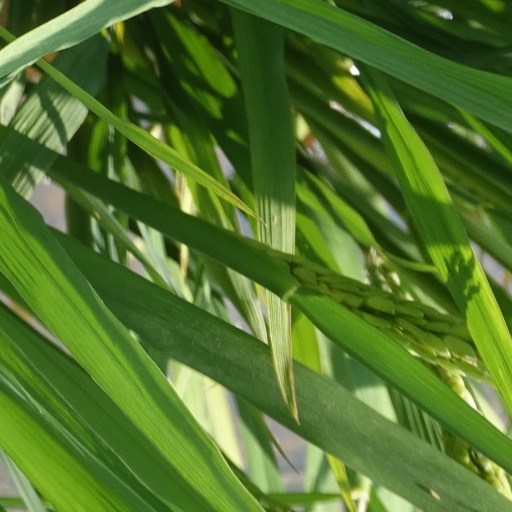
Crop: rice